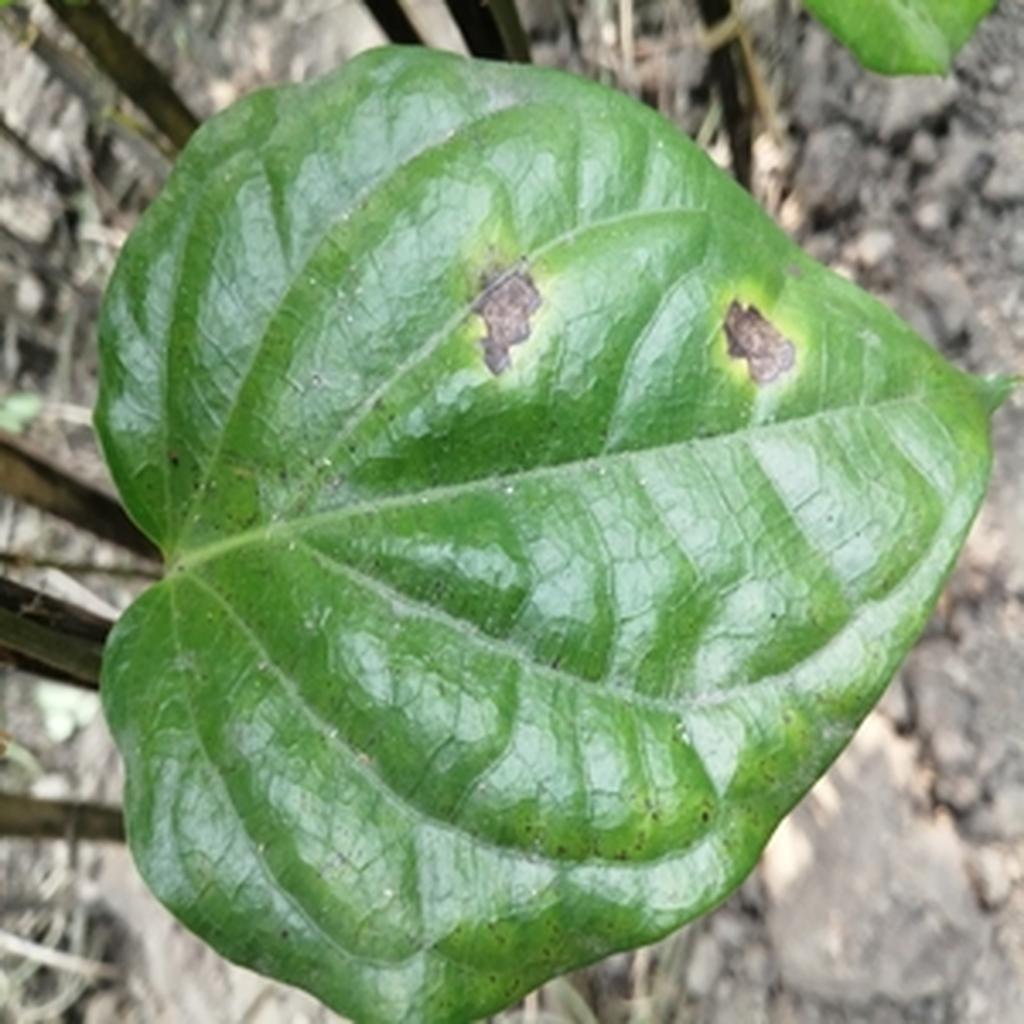
Label: Leaf_Rot